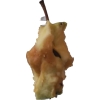
Label: apples